Finland under Swedish rule

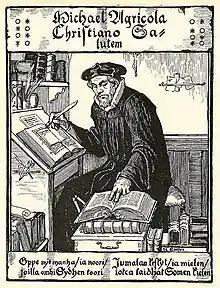
A drawing of Mikael Agricola by Albert Edelfelt. No contemporary images of Agricola remain.

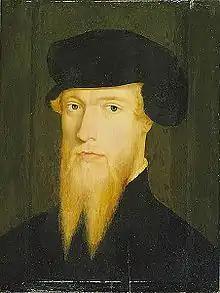
Eric XIV

The king was finally deposed in 1439, after which Sweden was ruled by a council of aristocrats. It was composed of bishops and leading noblemen. The mightiest of this group was Karl Knutsson, who was elected leader of the realm in 1438. His biggest competitor, the Krister retreated to Vyborg after this. After the fall of the absolutist government, Finland's connections to Denmark were severed. However, the connections to Sweden were not really strengthened but local governors mostly ruled the country.